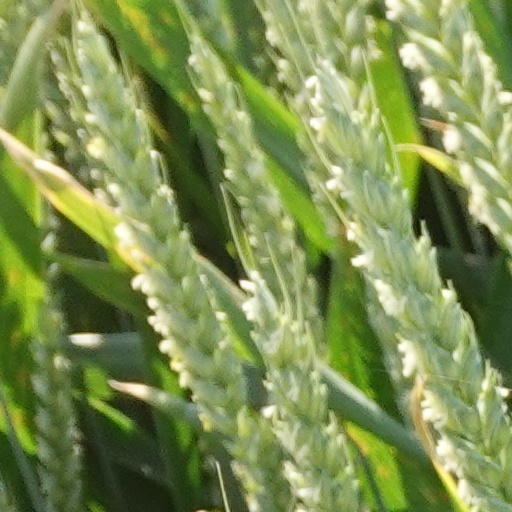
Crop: wheat